Nitrile hydratase

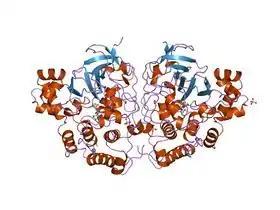
Structure of nitrile hydratase.

NHases are composed of two types of subunits, α and β, which are not related in amino acid sequence. NHases exist as αβ dimers or αβ tetramers and bind one metal atom per αβ unit. The 3-D structures of a number of NHases have been determined. The α subunit consists of a long extended N-terminal "arm", containing two α-helices, and a C-terminal domain with an unusual four-layered structure (α-β-β-α). The β subunit consists of a long N-terminal loop that wraps around the α subunit, a helical domain that packs with N-terminal domain of the α subunit, and a C-terminal domain consisting of a β-roll and one short helix.